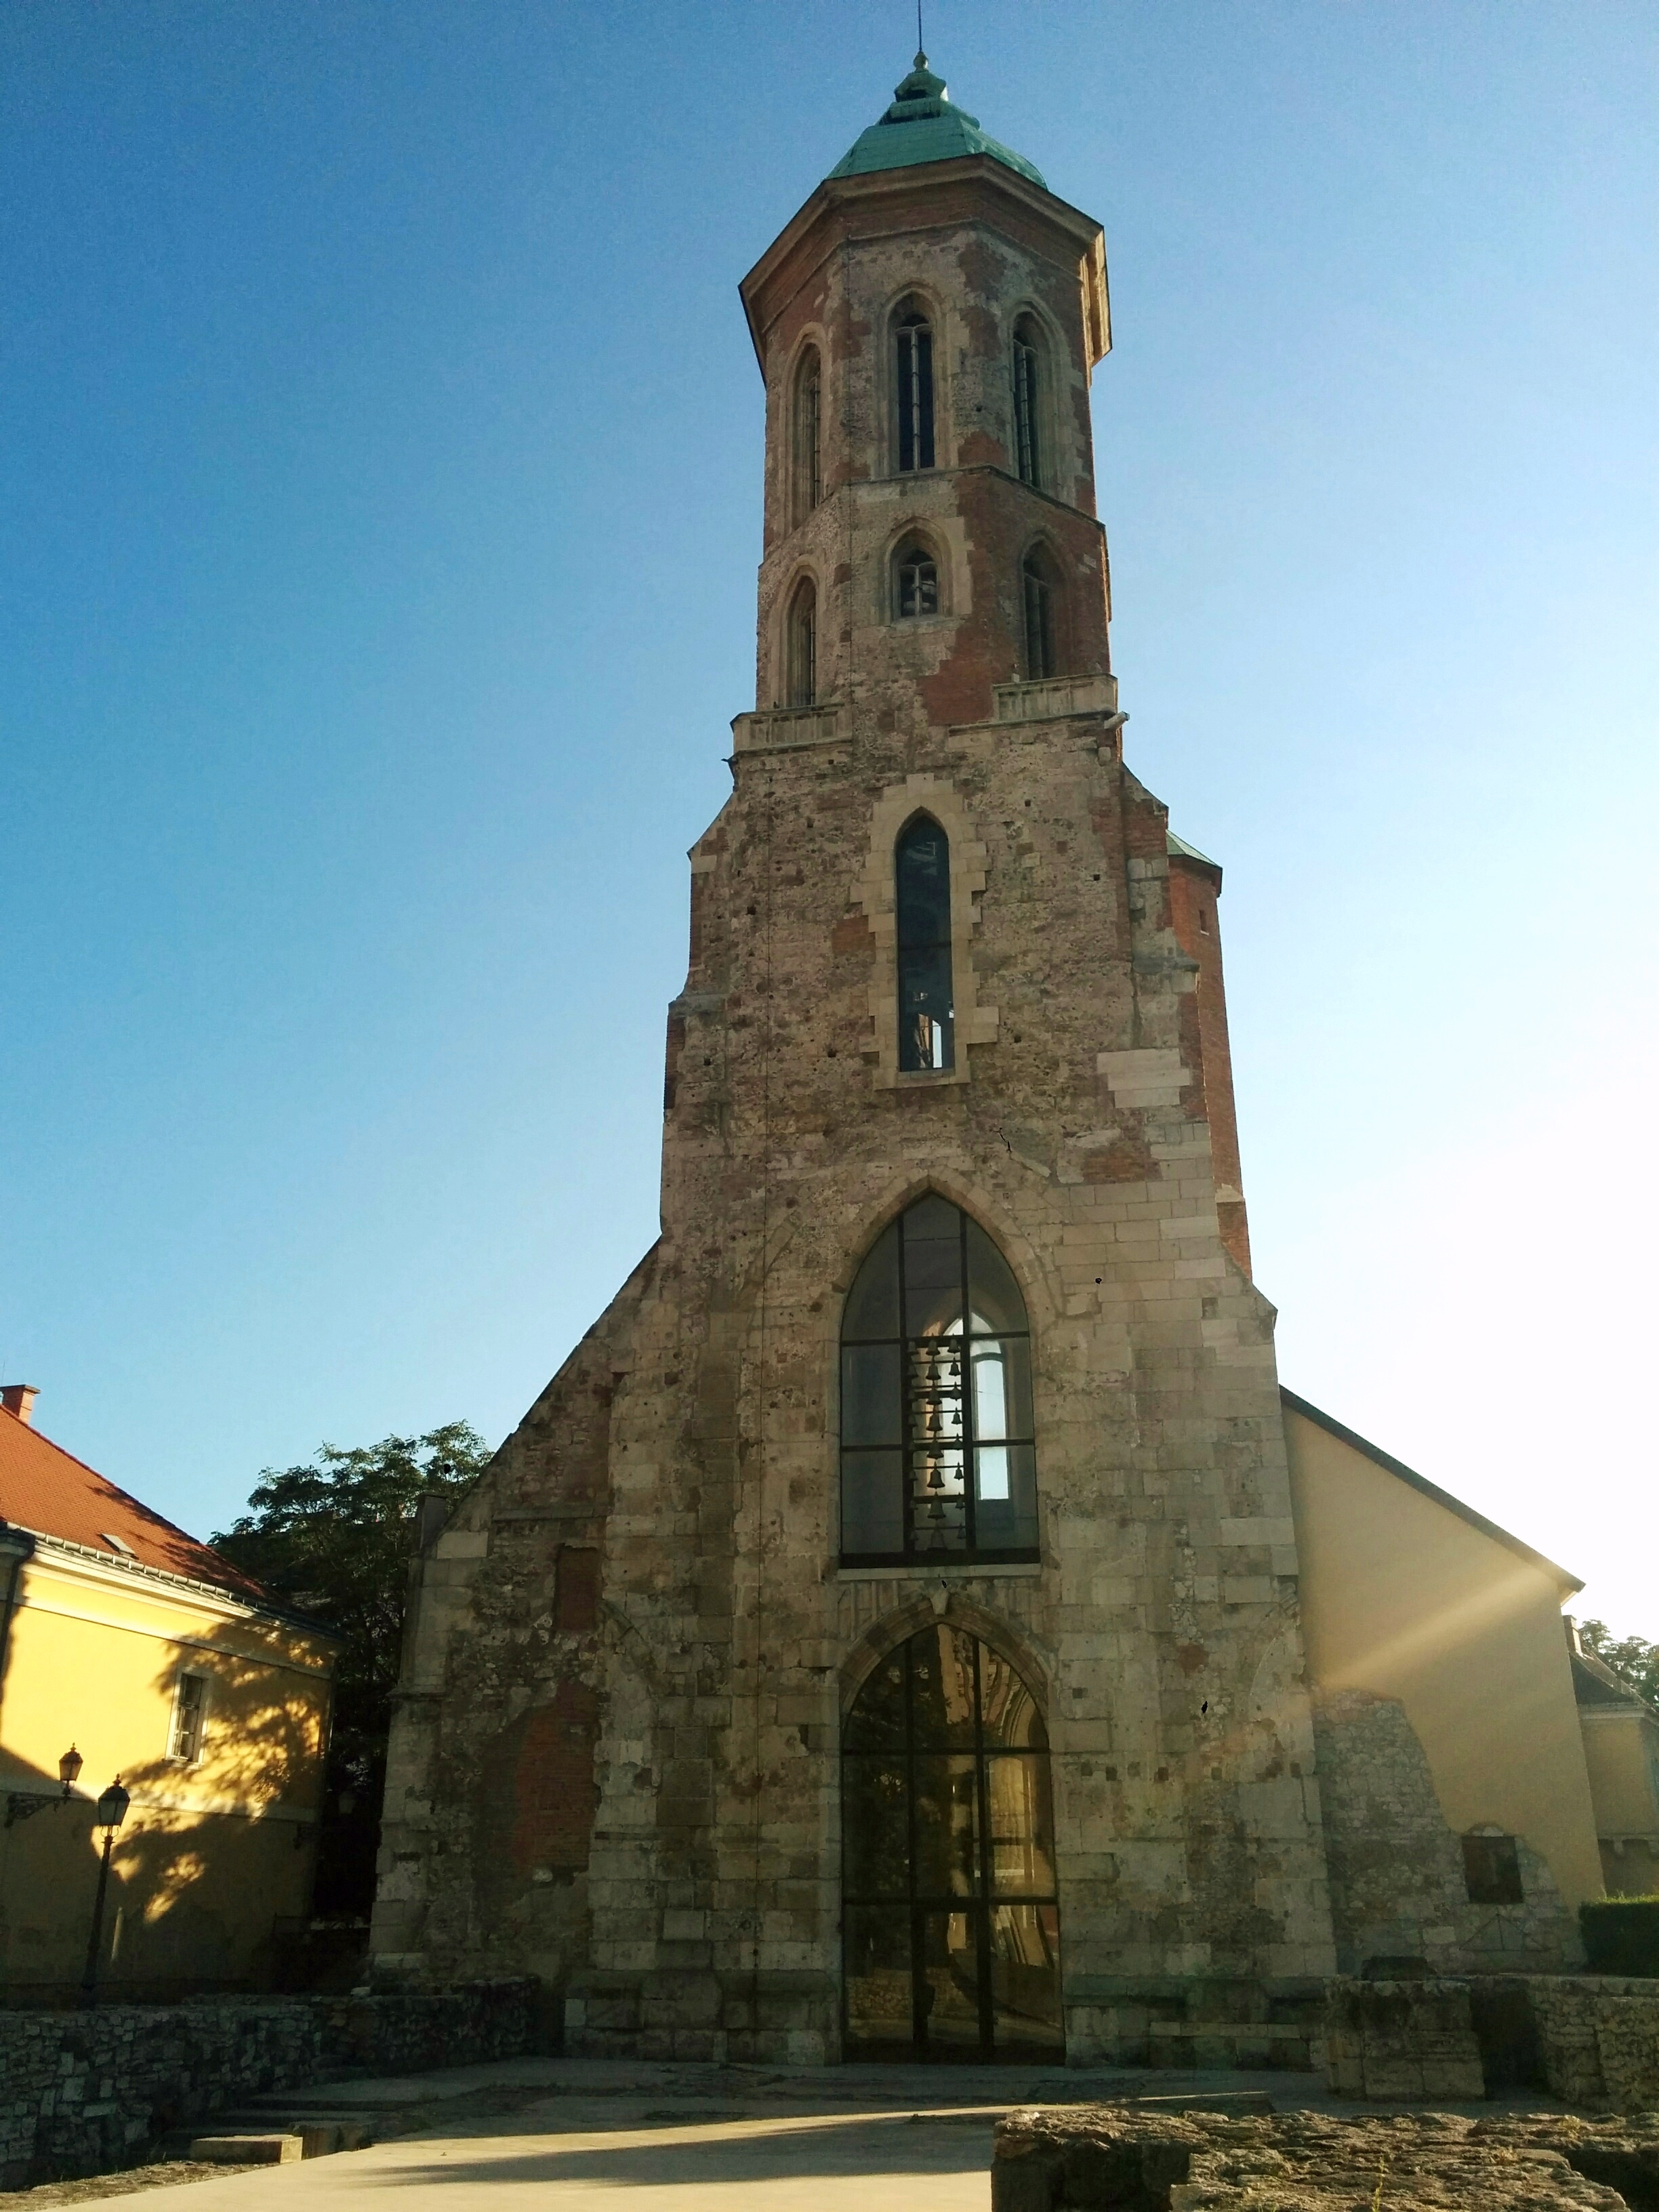
building, tower, landmark, church, cathedral, chapel, place of worship, bell tower, spire, steeple, monastery, spanish missions in california